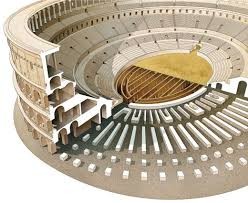
Landmark: Roman Colosseum